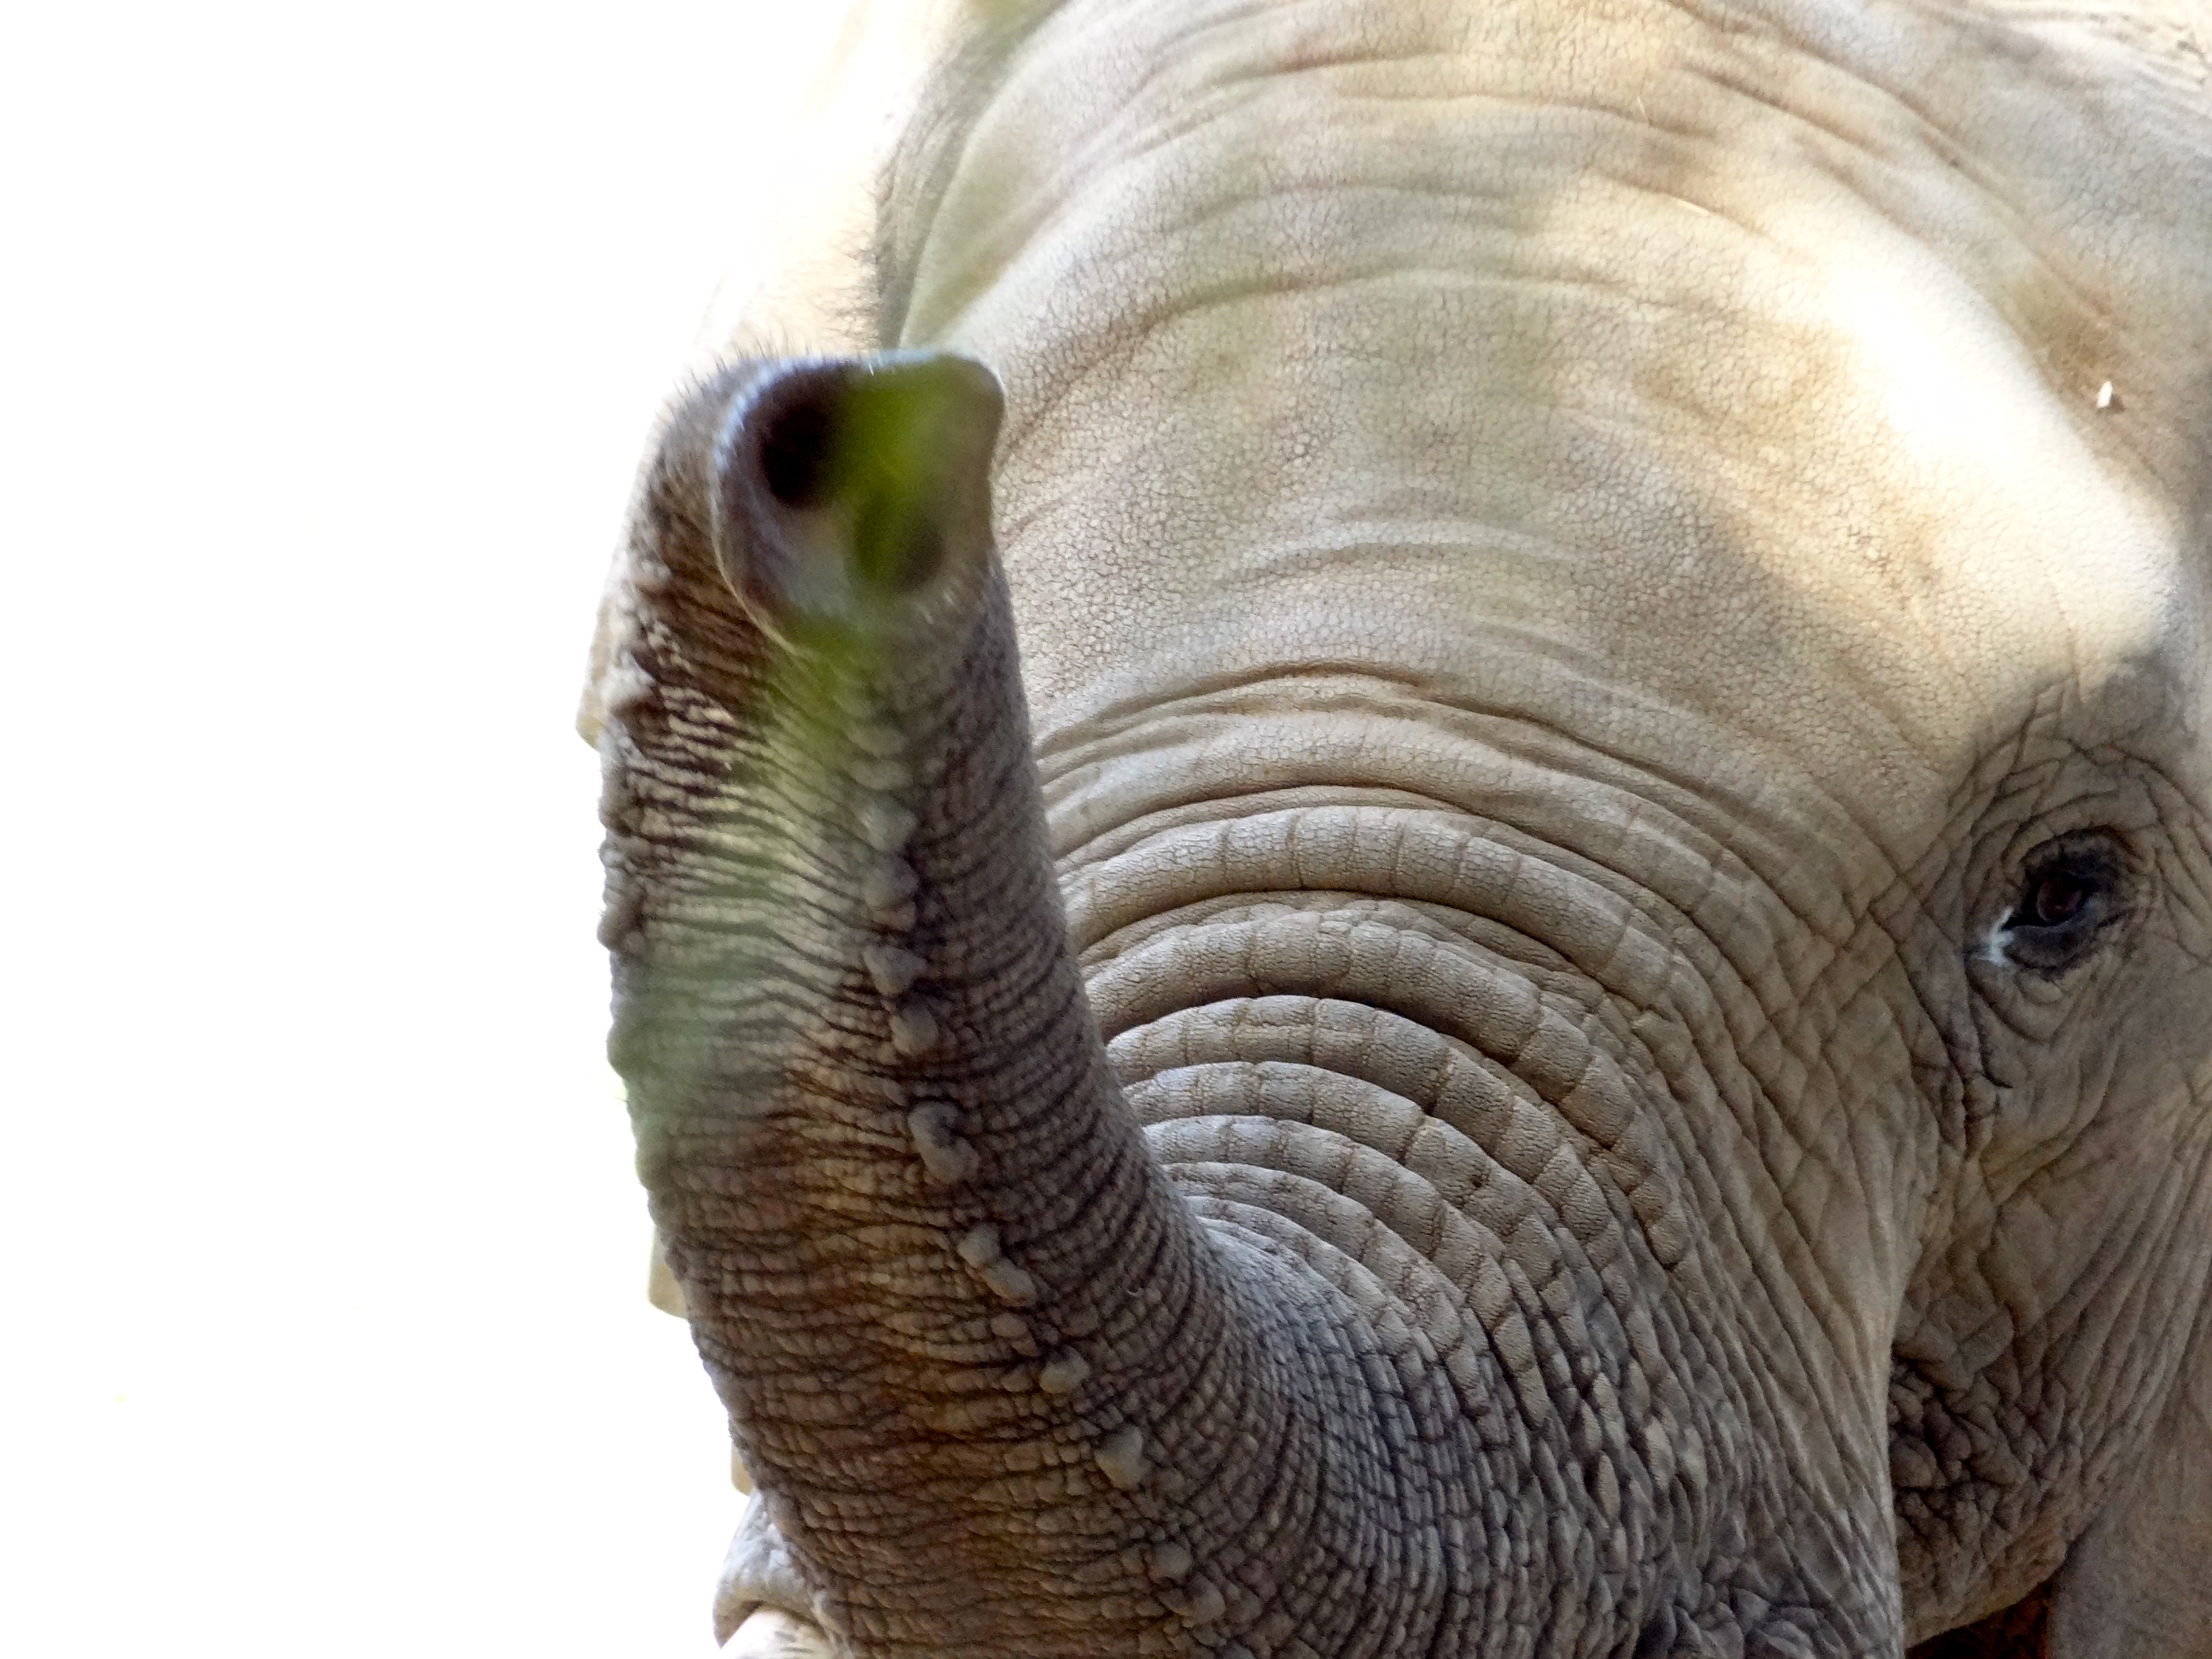
trunk, animal, wildlife, zoo, horn, mammal, fauna, elephant, close up, head, vertebrate, big, strong, indian elephant, elephants and mammoths